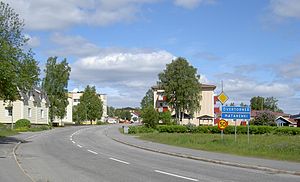
Övertorneå
Övertorneå
Övertorneå er et byområde i Övertorneå kommun i Norrbottens län i Sverige. I 2010 var indbyggertallet 1.917.